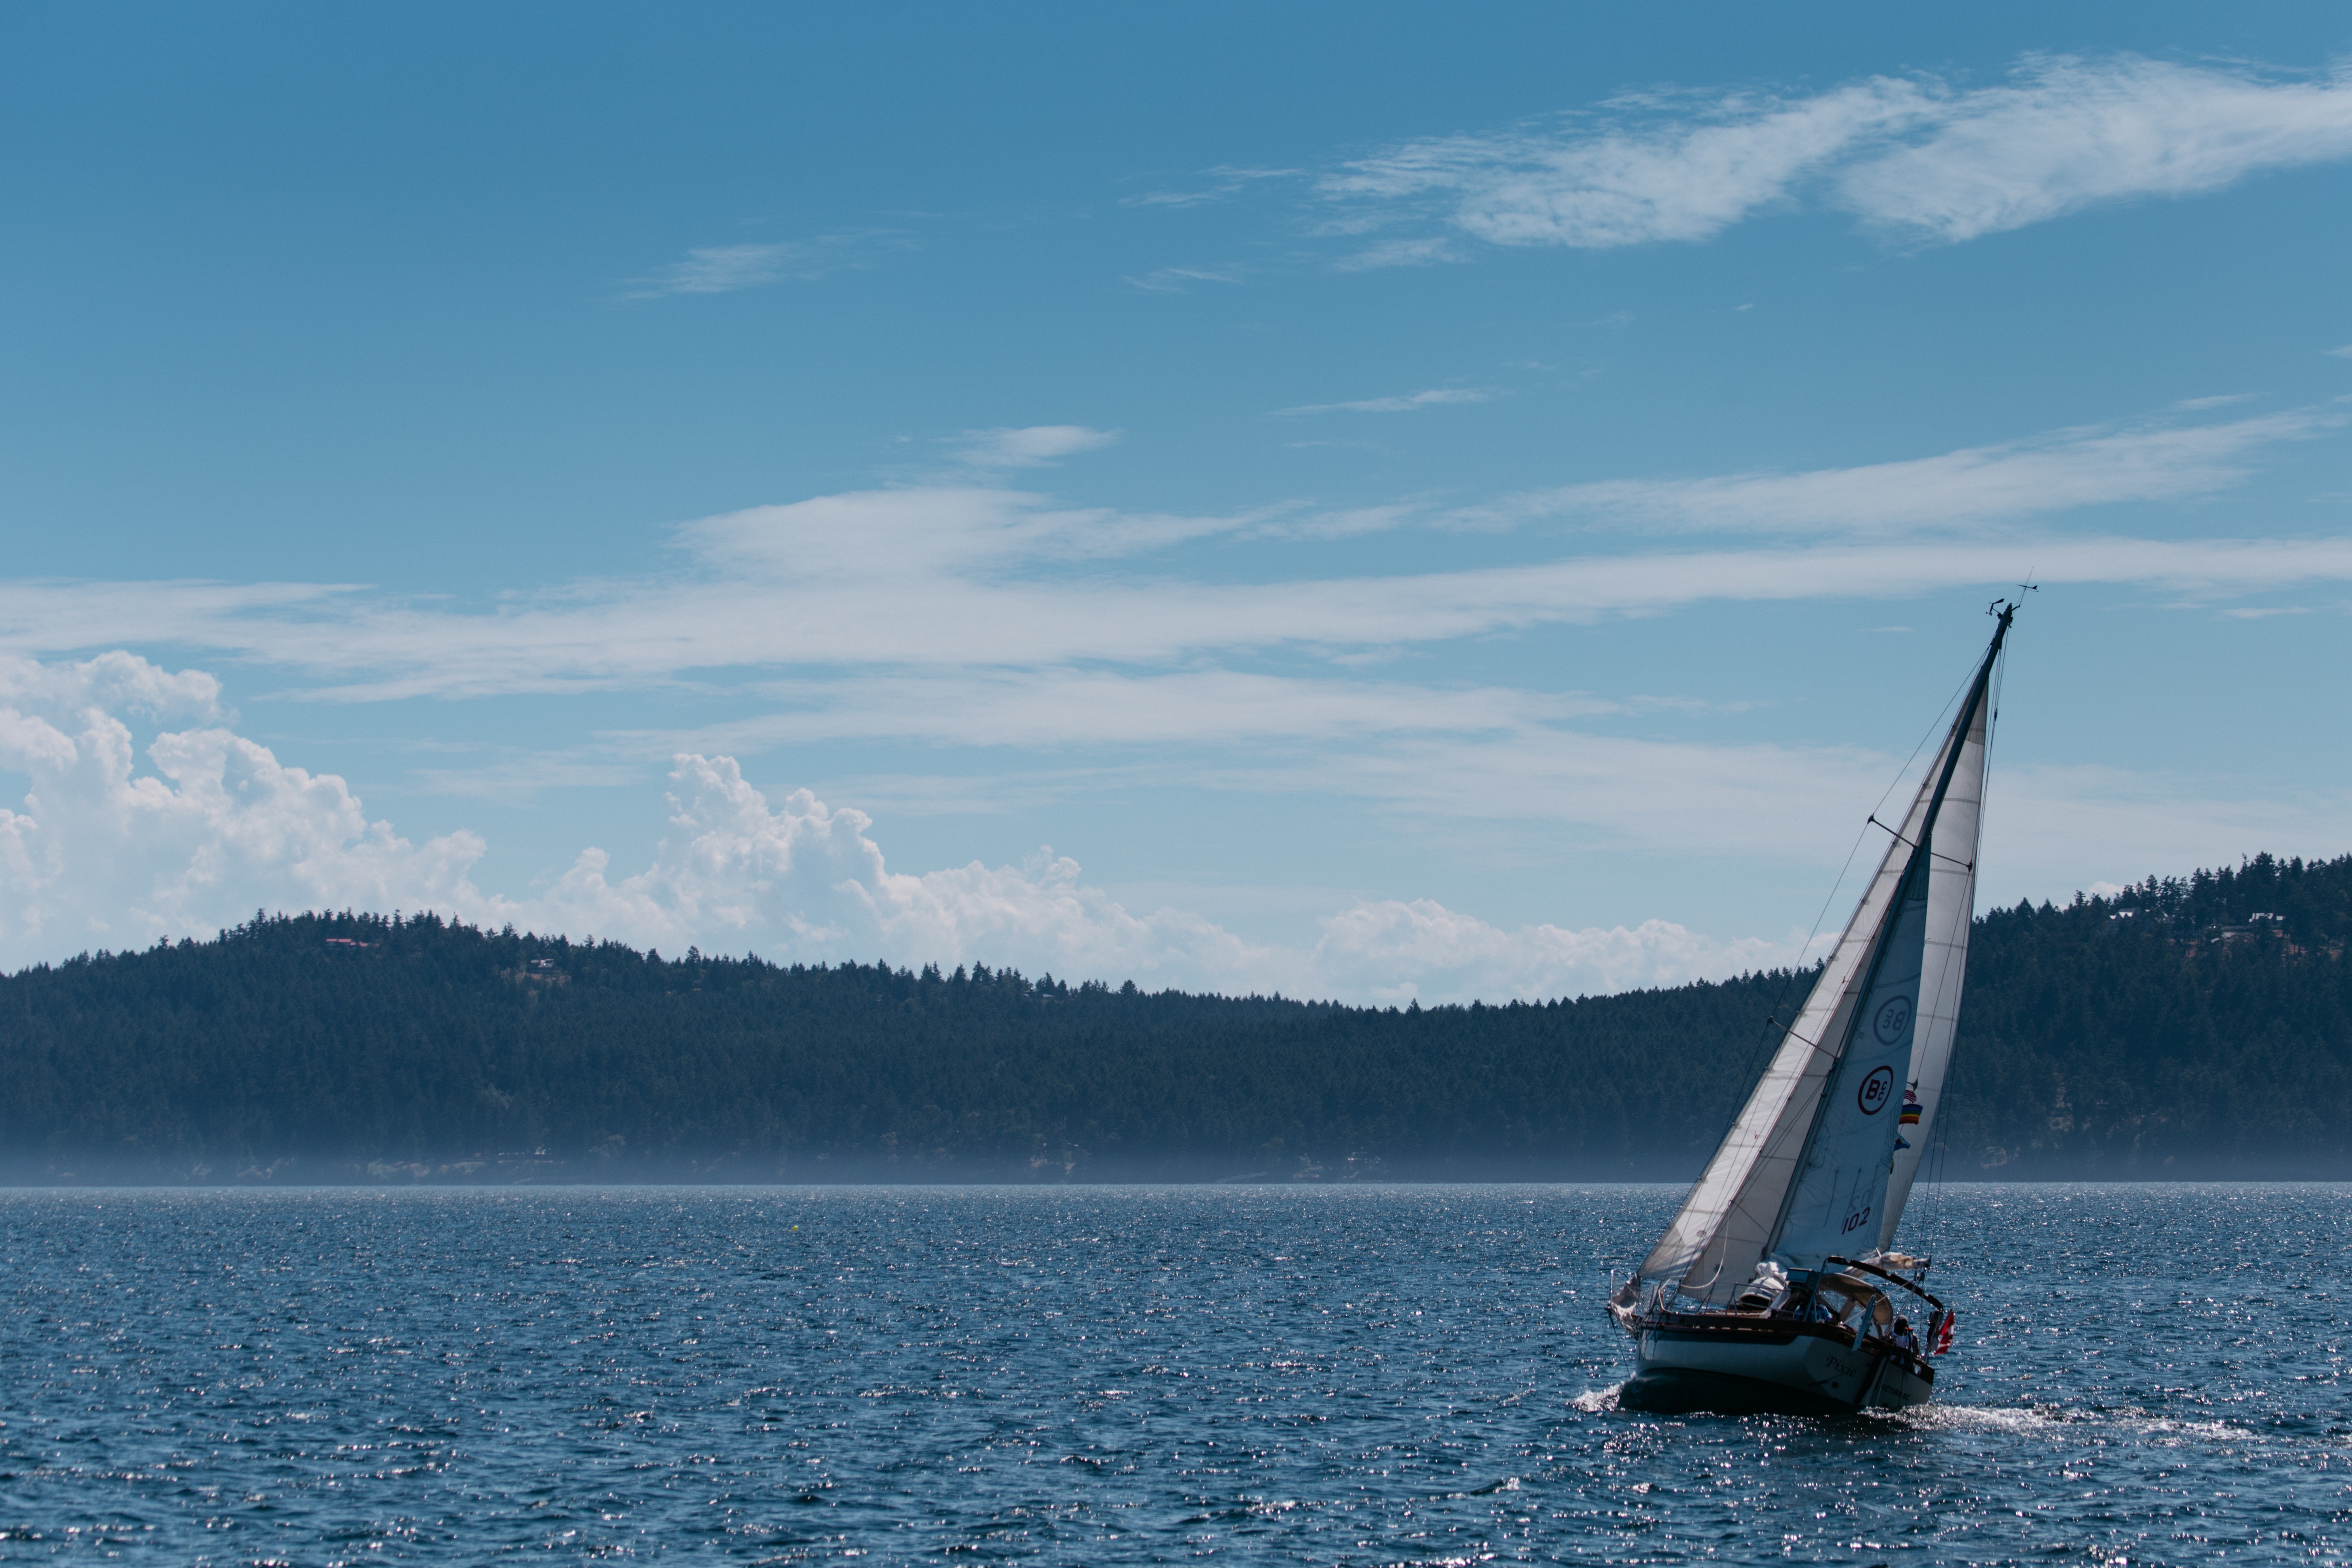
boat, sailing, vehicle, sea, sailboat, sail, watercraft, lake, bay, mast